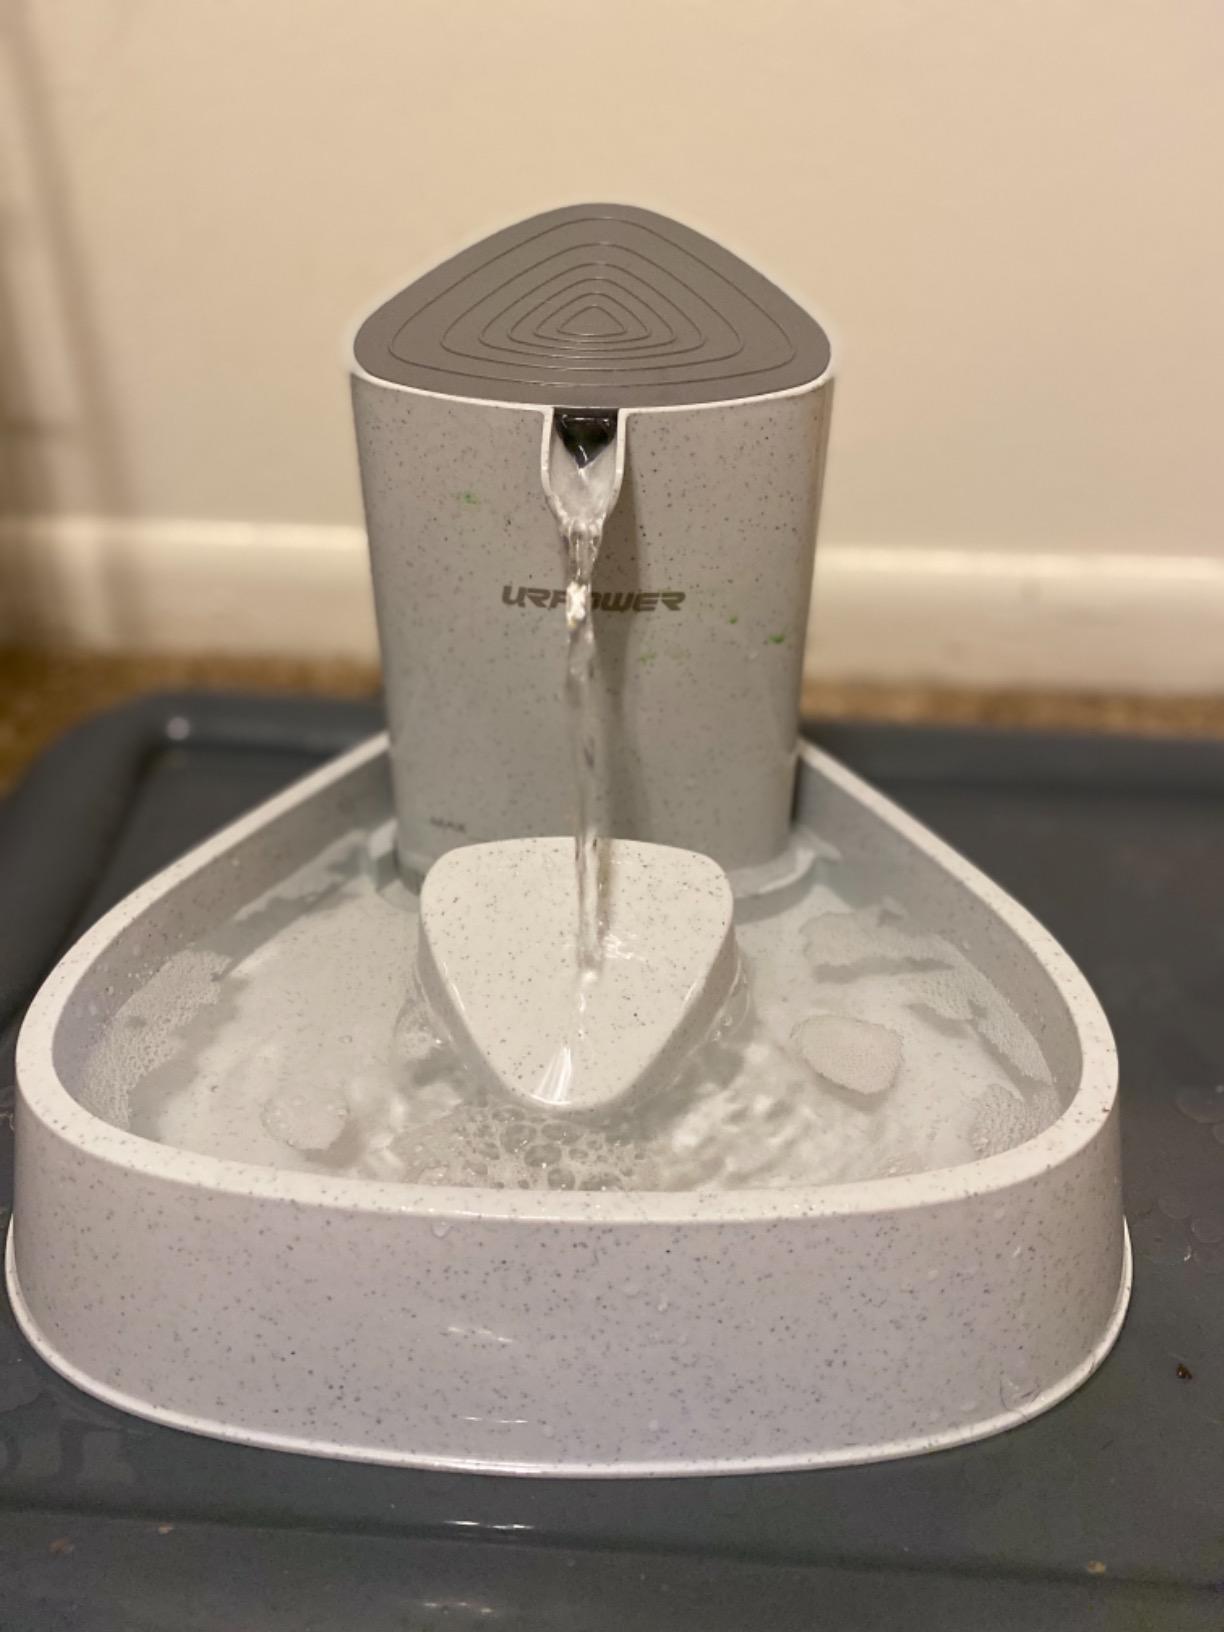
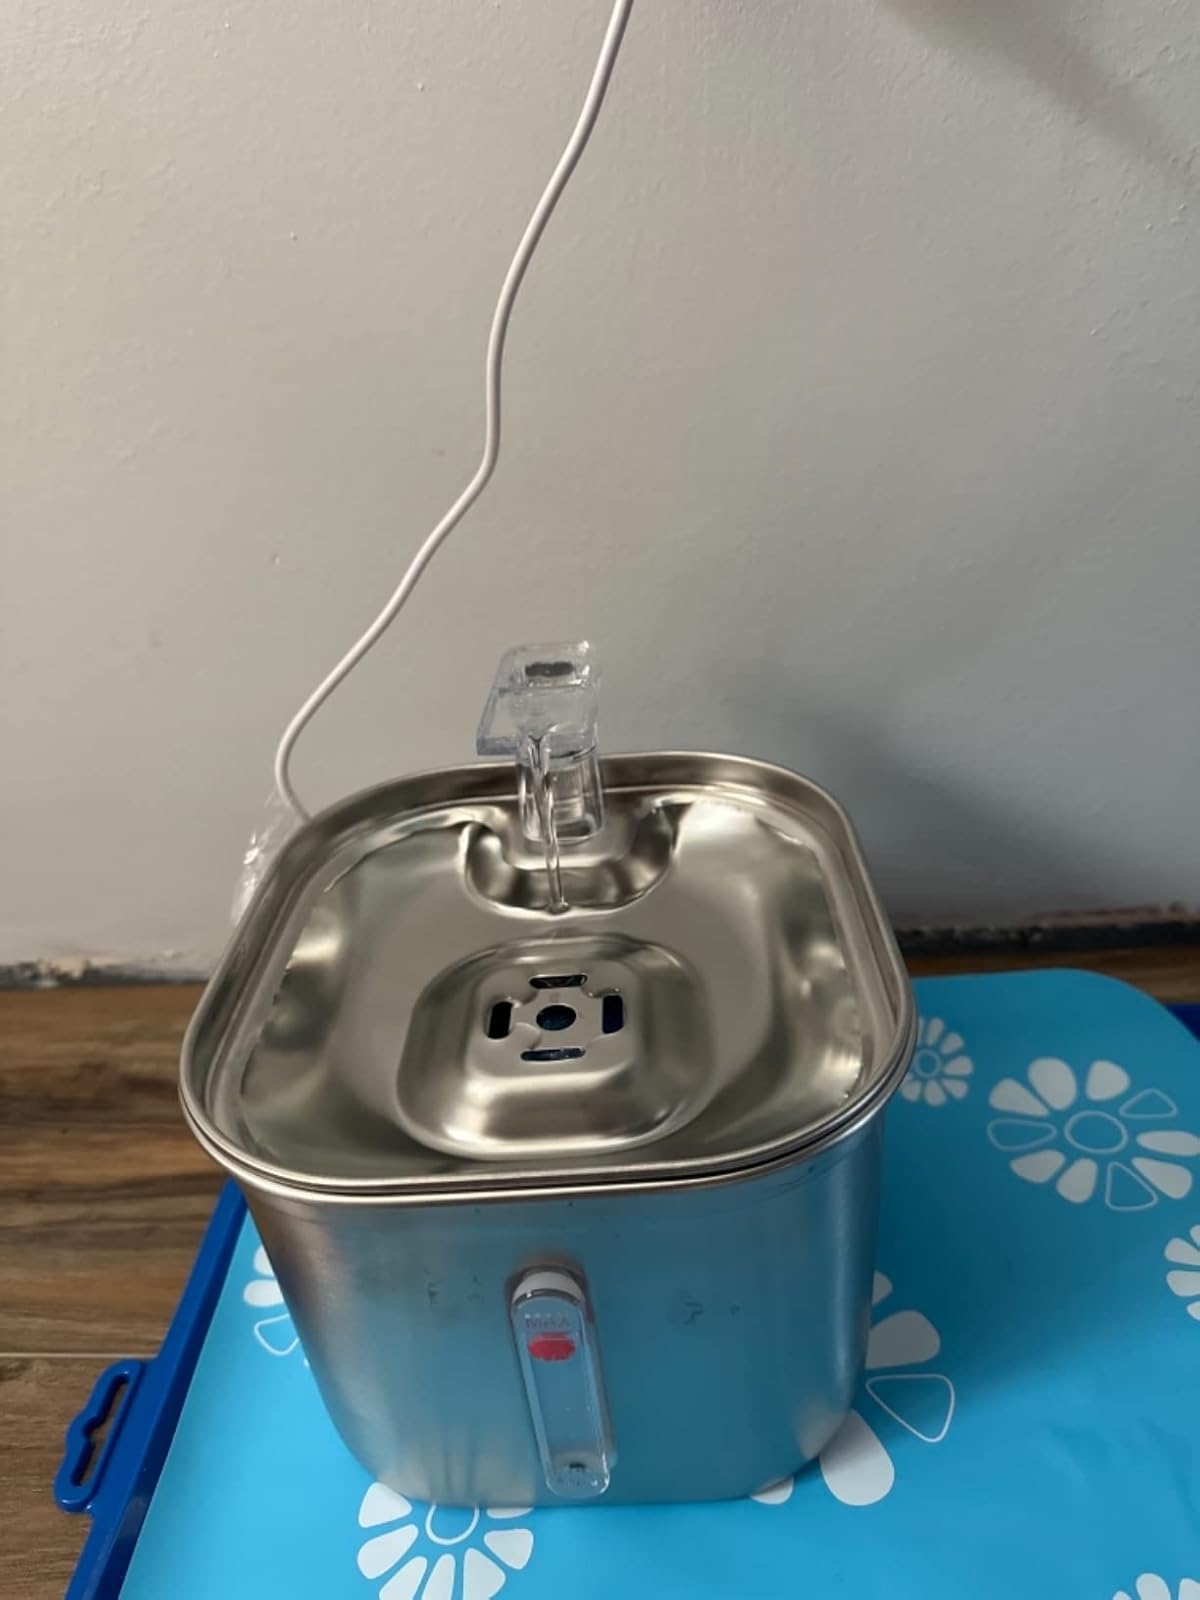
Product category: items_bowl
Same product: no